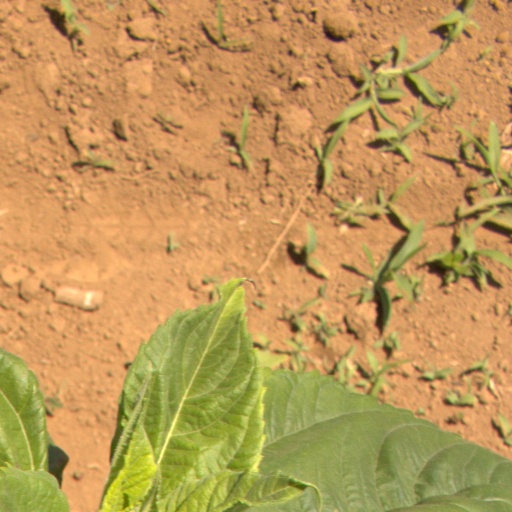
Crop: Jerusalem artichoke